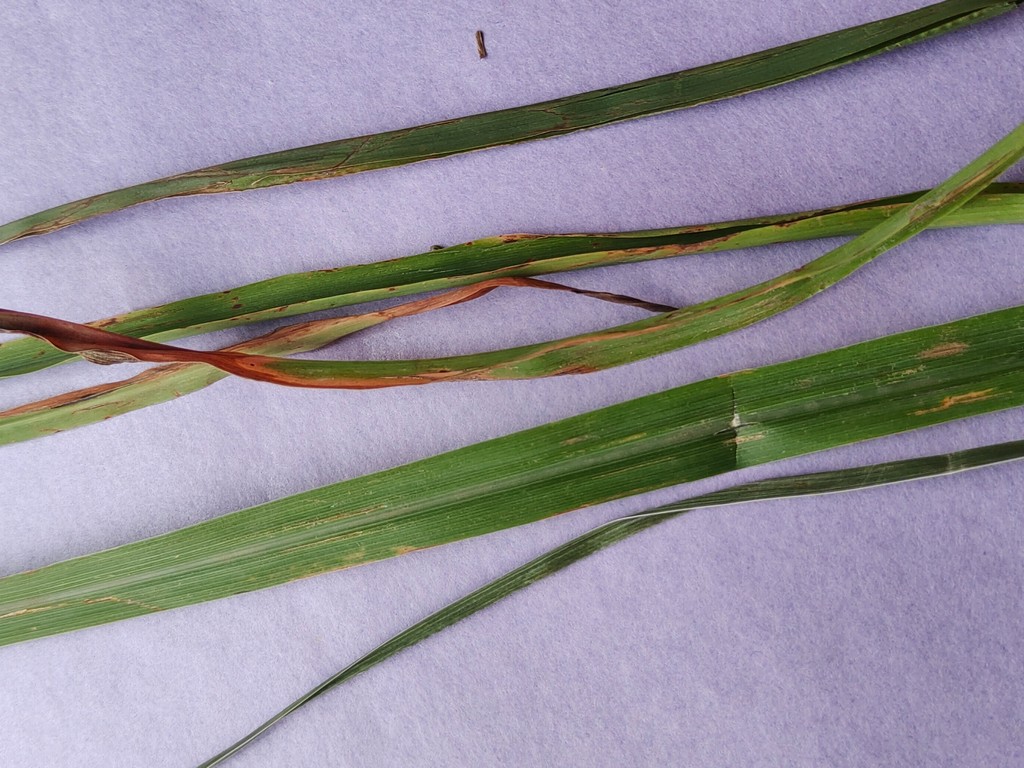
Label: Unhealthy